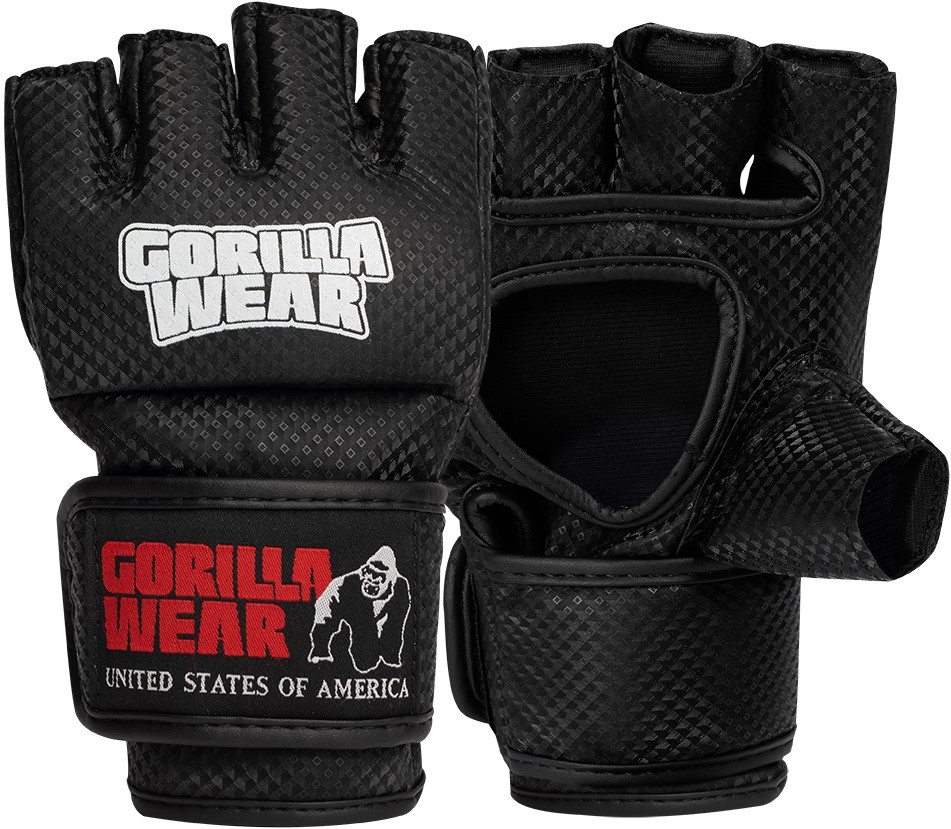
Manton MMA Gloves (With Thumb) - Black/White
Transporti falas për porosi mbi 50 € Porosia dërgohet mbrenda 24-48h Produktin mund t`a ndërroni në rast t ë ndryshimit të madhësisë. Suitable for grappling training Designed With Thumb to step up your grappling skills Full Wrist Velcro Strap for personalized and locked fit Curved Striking Surface for enhanced power and risk management Carbon Look Durable Quality, training after training Developed together with Professional MMA Fighters The Gorilla Wear Manton MMA Gloves are here to deliver you control, strength and optimal protection. Innovative design for increased finger flexibility and increased protection due to Attached Thumb Padding. Suitable for grappling and mitt training. Full Wrist Wrap delivers you superior support around your wrist and locks your wrist to increase the impact of your punches. The glove construction comes with a Curved Striking Surface which enhances your power and avoids the risk of getting injured. Our Fighting Equipment is the result of a strong collaboration with professional MMA fighters: Cody Garbrandt, Erko Jun and Kamaru Usman. Getting yourself a pair of Manton MMA Gloves means you are choosing to fight with control, power and optimal protection. Color: Black/White Quality: 70% polyester neopreen, 20% rubber gel, 10% nylon Velcro
Brand: Gorilla Wear Kosova
Category: Sporting Goods > Athletics > Boxing & Martial Arts > Boxing & Martial Arts Protective Gear > Boxing & MMA Gloves & Mitts > MMA Gloves